Swansea Airport

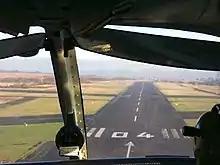
Runway 04 from the cockpit of an aircraft about to land

With the take over of the airport by Jaxx Landing, activity at the airport began to increase: the Welsh Air Ambulance service based a MBB Bö 105 helicopter at the airport in March 2001. In August 2001, gliders of 636 VGS moved from Aberporth back to Swansea Airport. In March 2016 636 VGS was disbanded and the Wales Air Ambulance helicopter moved to a new base in Dafen, Llanelli at the end of May 2016